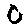
Label: 0